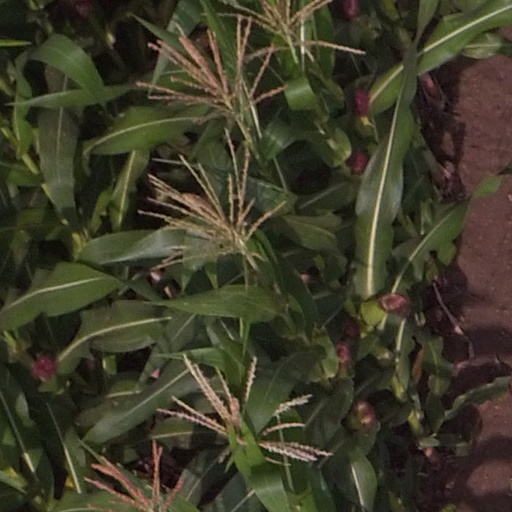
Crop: maize; corn